Tommie Shelby

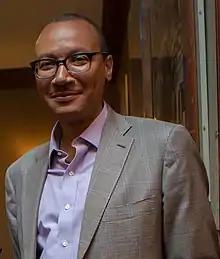
Shelby at the Edmond J. Safra Center for Ethics in 2020

Tommie Shelby (born 1967) is an American philosopher. Since 2013, he has served as the Caldwell Titcomb Professor of African and African American Studies and of Philosophy at Harvard University, where he is the current chair of the Department of African and African American Studies. He is particularly known for his work in Africana philosophy, social and political philosophy, social theory (especially Marxist theory), and the philosophy of social science.